Warfield Hall

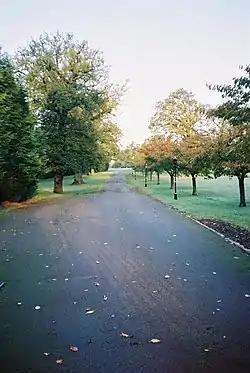
The entrance to Warfield Hall

Warfield Hall is a Grade II listed building at Warfield in Berkshire.